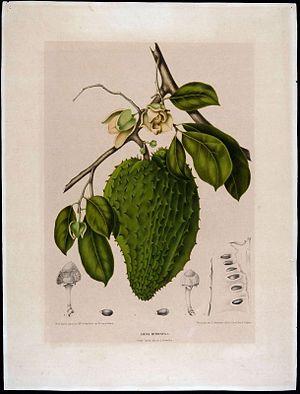
Le corossol, appelé aussi corossol épineux, ou encore cachiment, comme d'autres fruits des arbres du genre Annona, est le fruit du corossolier, qui pousse en Afrique, en Amérique et en Asie.